Oregon Zoo

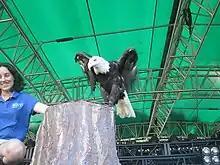
Bald eagle ("Haliaeetus leucocephalus") with a zookeeper at a live show.

The Metro Council changed the zoo's name from the Washington Park Zoo to the Oregon Zoo in April 1998. In September of that year, the zoo became accessible by the region's MAX light rail system, with the opening of a Westside MAX line featuring an underground Washington Park station. In 2003, the zoo began participation in a California condor recovery program started by San Diego Wild Animal Park and Los Angeles Zoo. The program is designed to breed California condors to be released into the wild and save them from extinction.